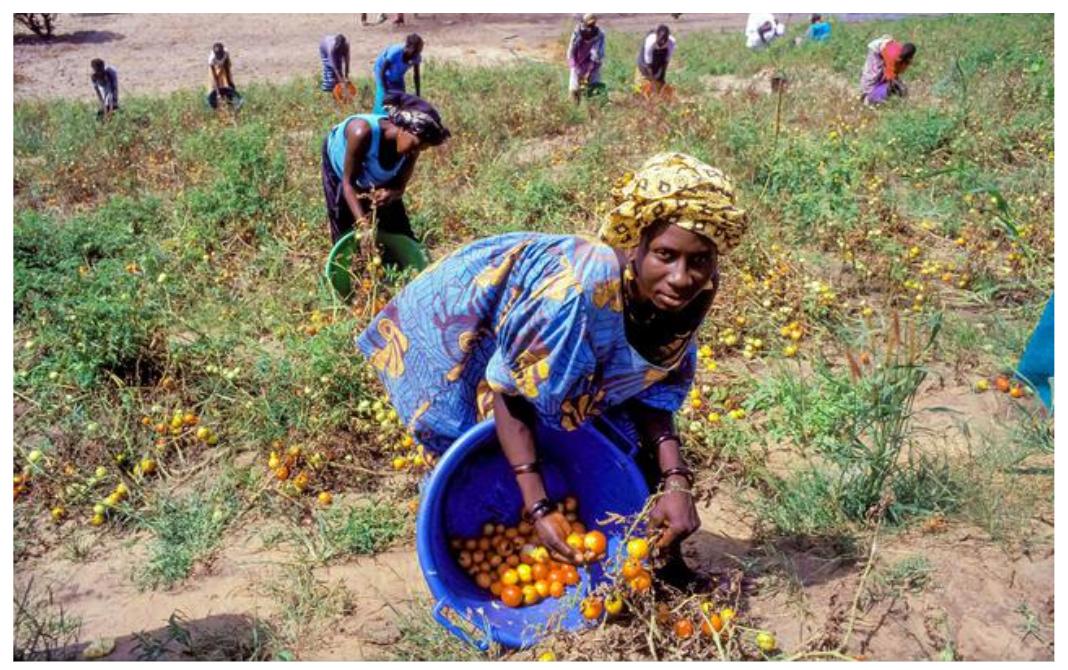
Kundi la wakulima wakaiwa shambani wanavuna nyanya ambazo zimekwisha iva na kuziweka ndani ya vyombo, kwa ajili ya kupelekwa sokoni kwenda kuuzwa kwa wateja.